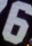
Number: 6